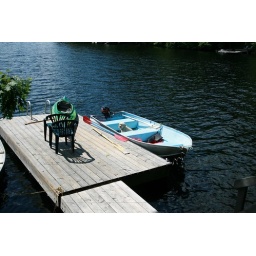
my dog jumped in the boat hoping to go for a ride.